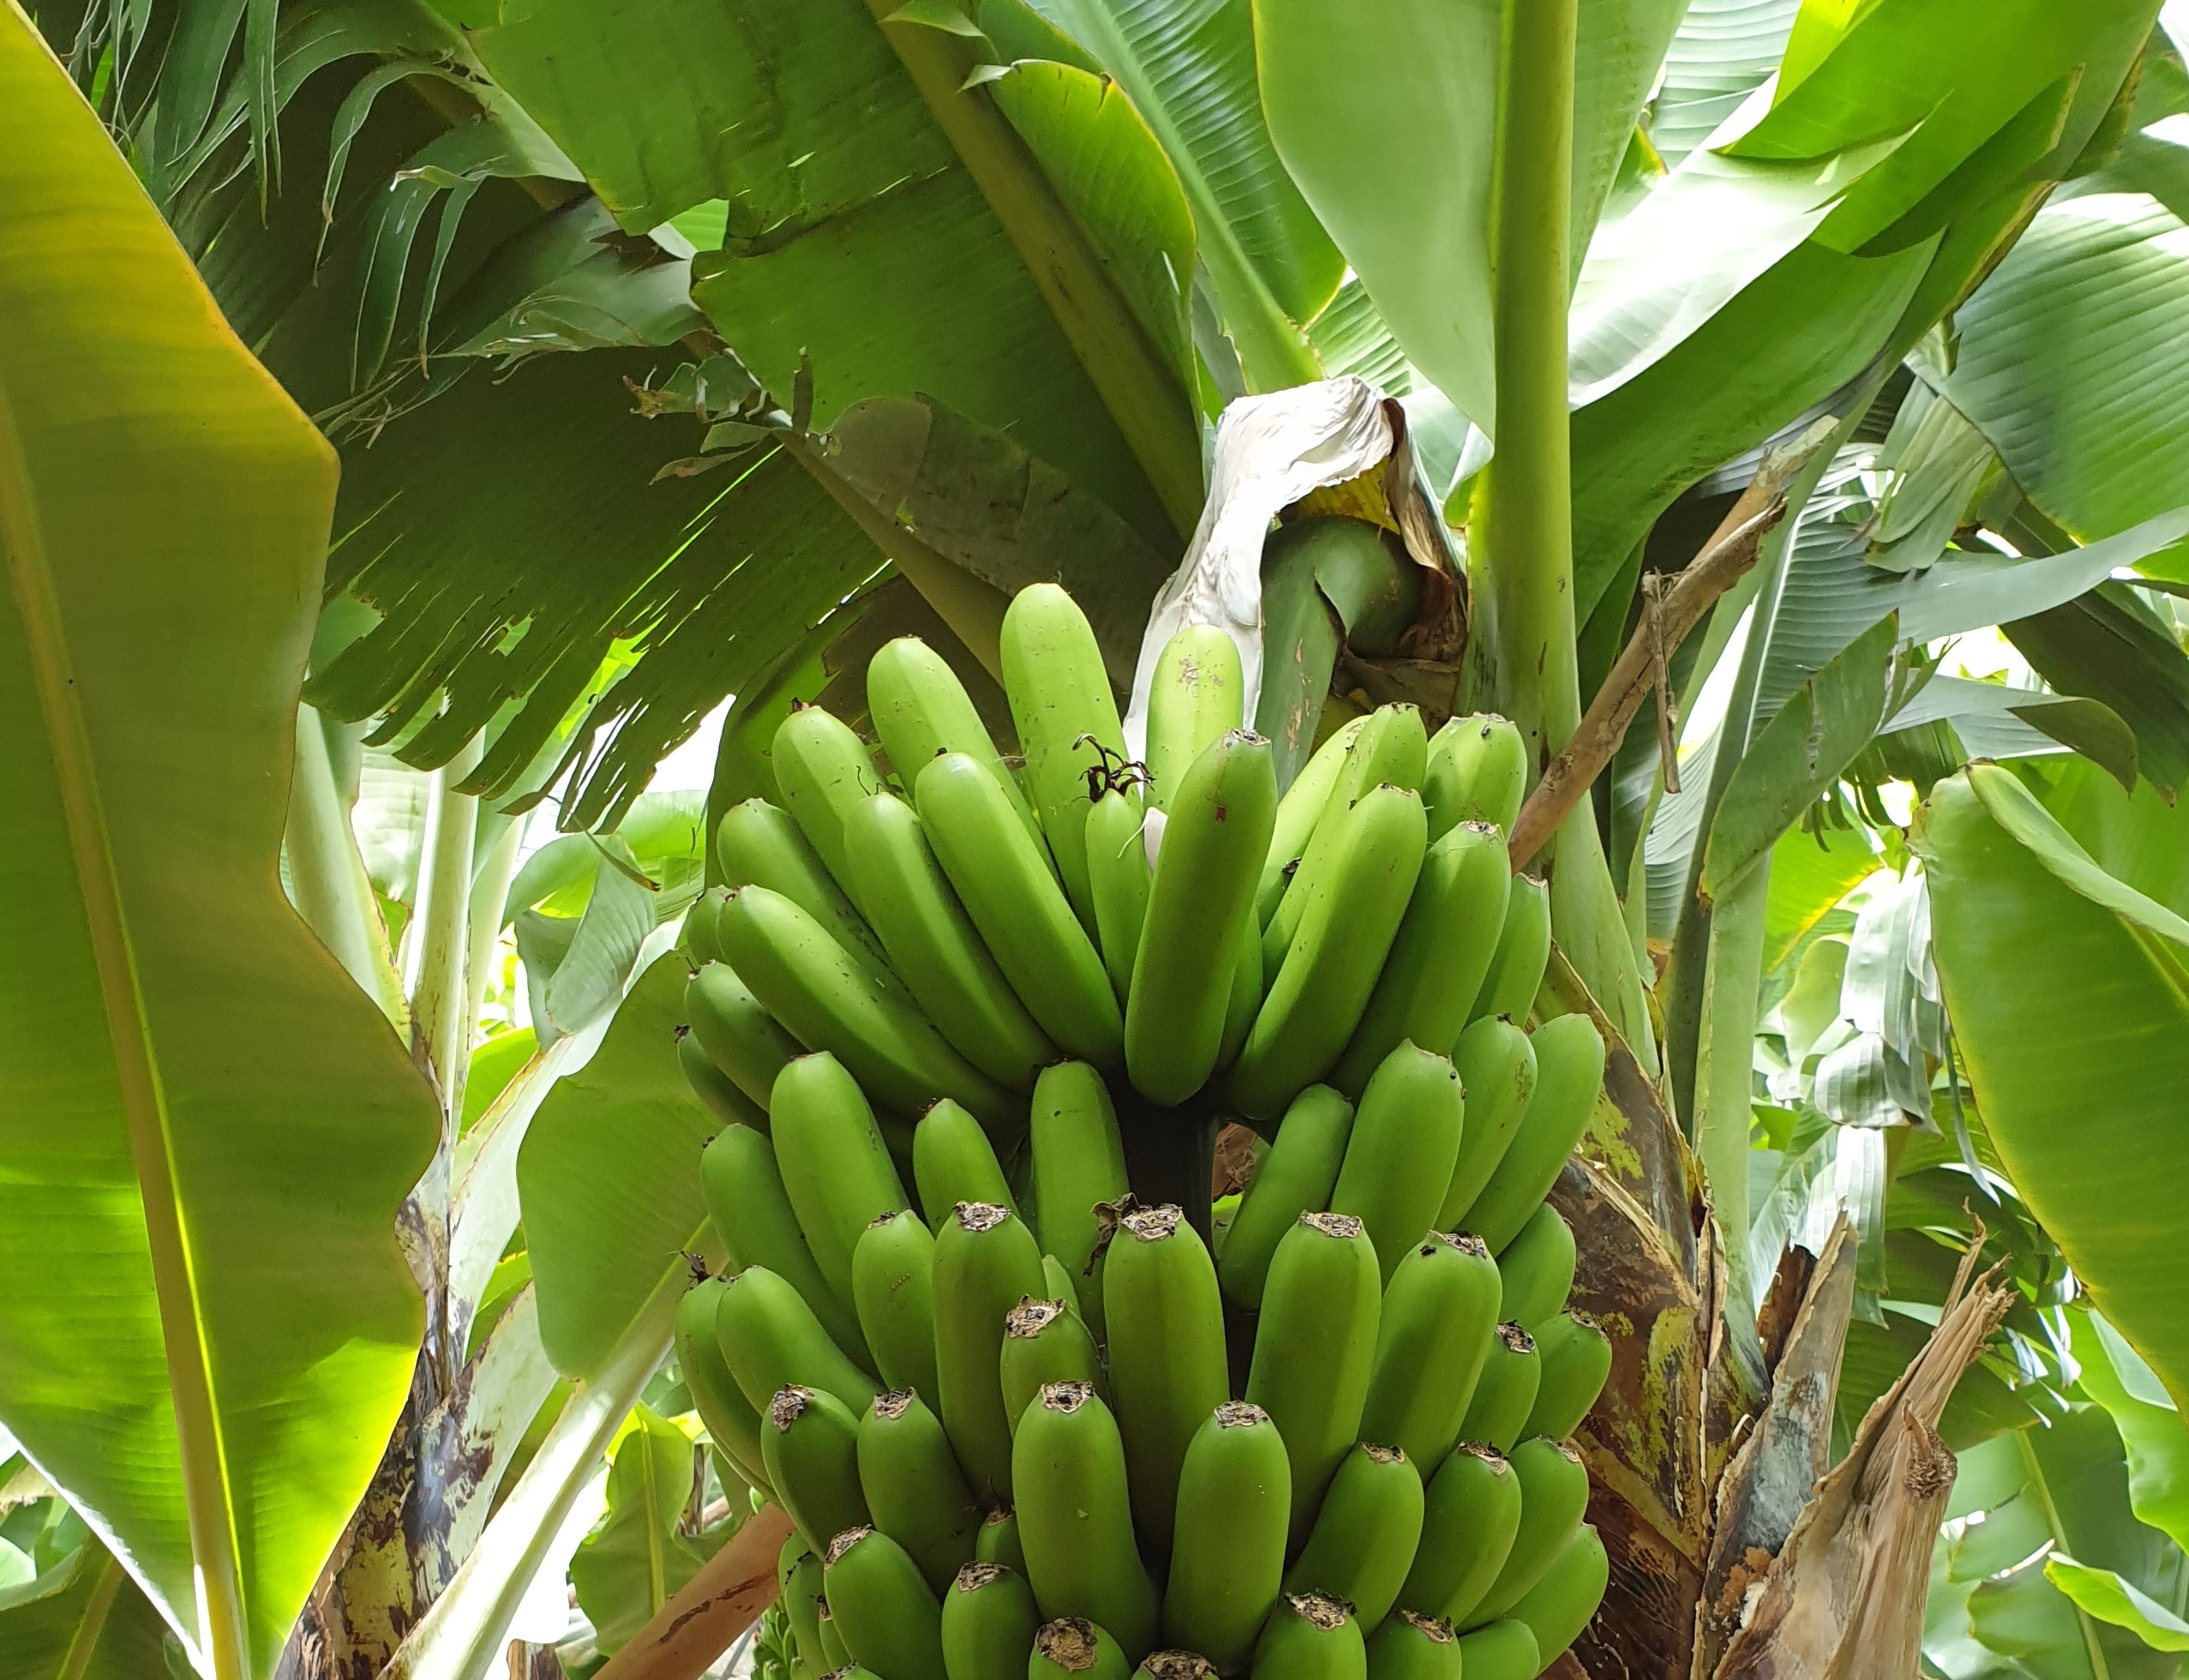
Label: Cut